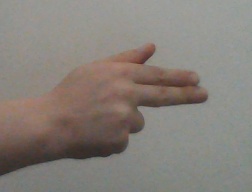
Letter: ghain